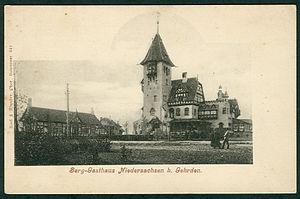
Gehrden est une ville allemande située en Basse-Saxe, dans la Région de Hanovre.